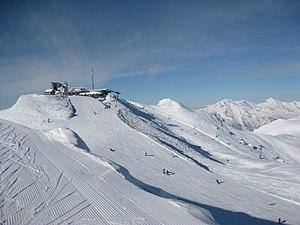
La Tzoumaz, anciennement connue sous le nom des Mayens-de-Riddes, est une localité suisse du canton du Valais située dans la commune de Riddes. La station domine la plaine du Rhône depuis les coteaux d'un petit vallon ensoleillé, sur le versant nord de Verbier.